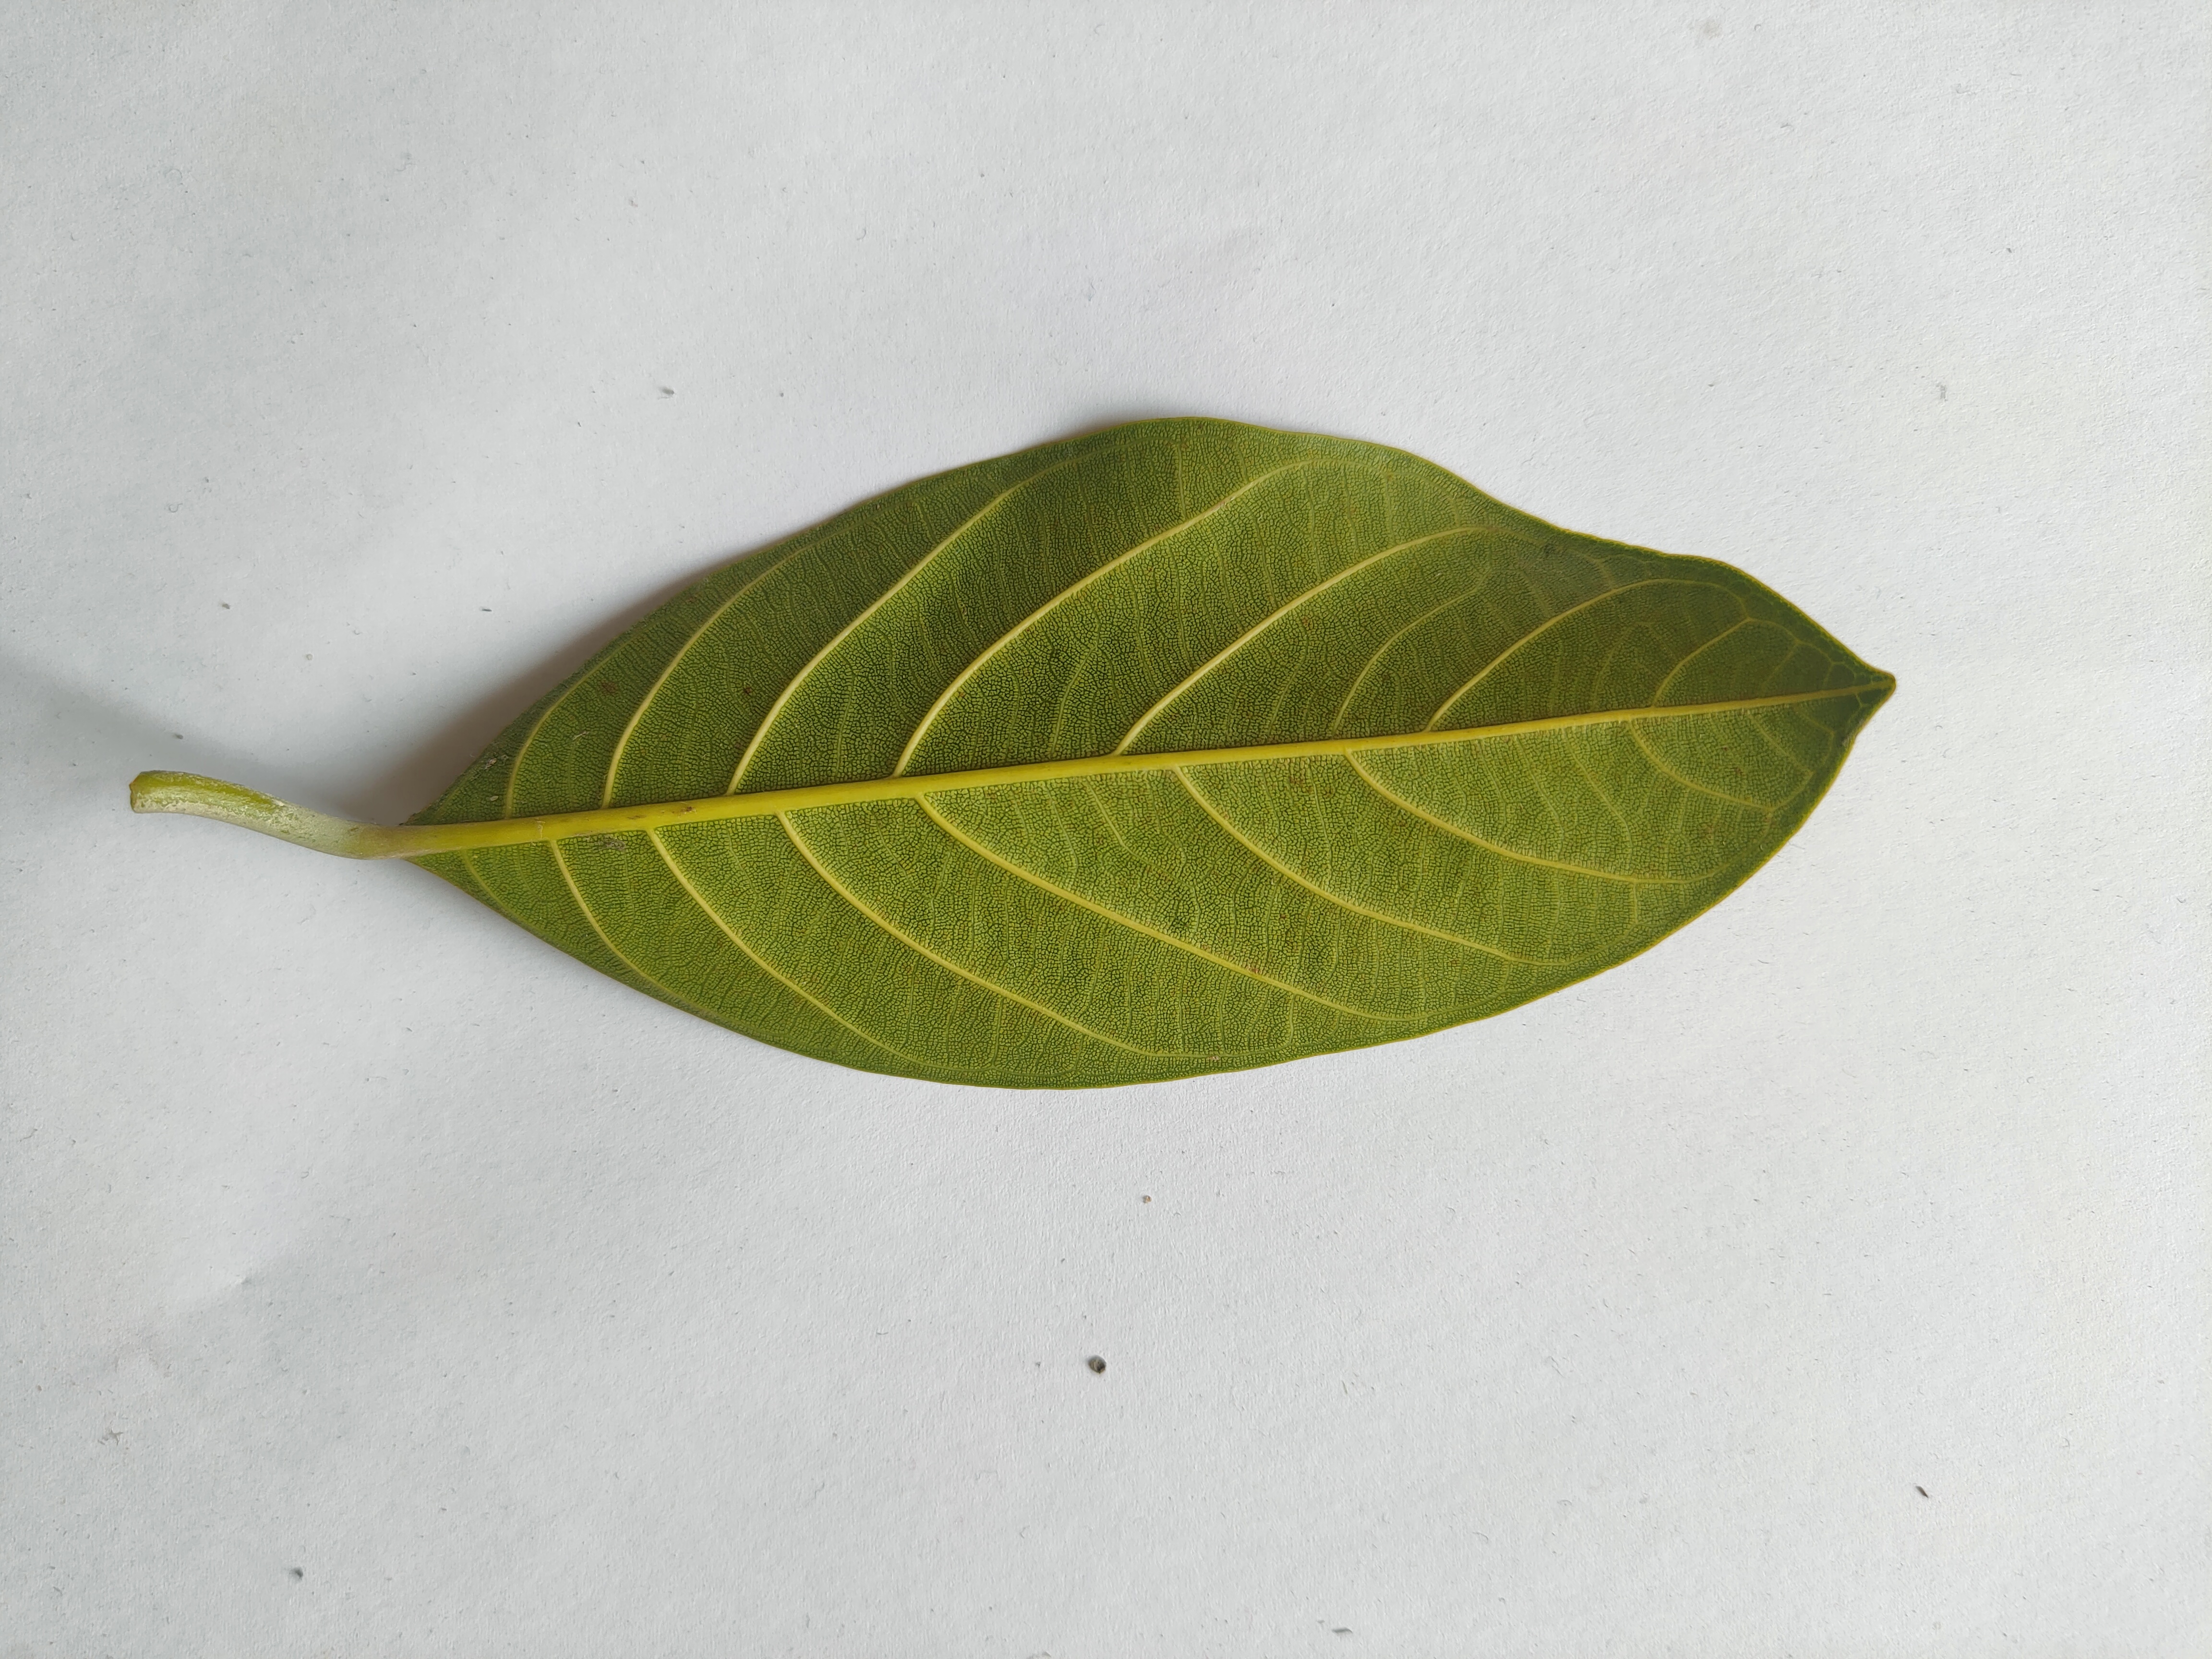
Leaf variety: Jackfruit